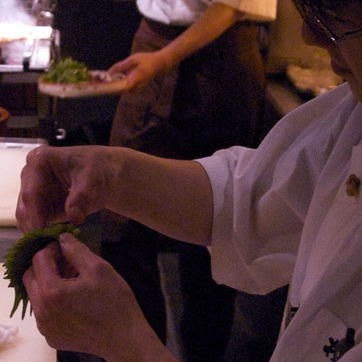
Material: skin